Amituanai Fagaivalu Kenrick Samu

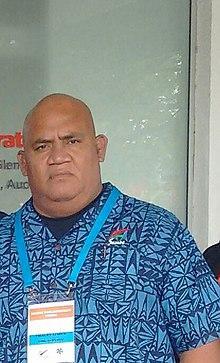
Amituanai Fagaivalu Kenrick Samu in 2016

Amituanai Fagaivalu Kenrick Samu is a Samoan politician and member of the Legislative Assembly of Samoa. He is a member of the Human Rights Protection Party.